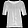
Label: Shirt